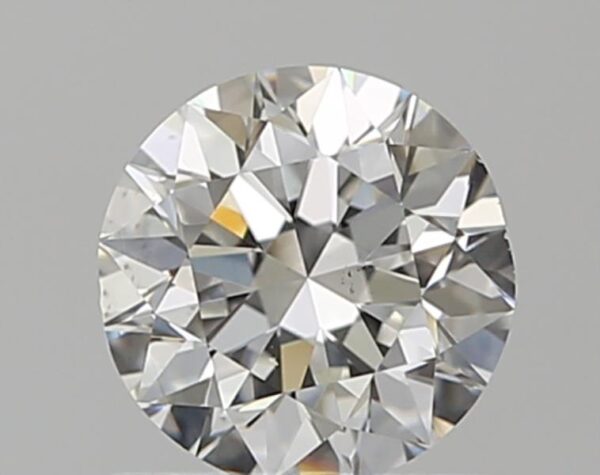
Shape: round
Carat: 0.7
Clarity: VS2
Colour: G
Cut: EX
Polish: EX
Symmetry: VG
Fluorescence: N
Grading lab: GIA
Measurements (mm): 5.55 x 5.64 x 3.58